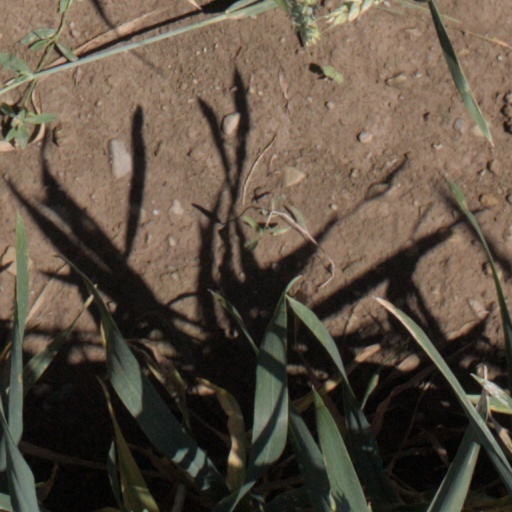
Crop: wheat